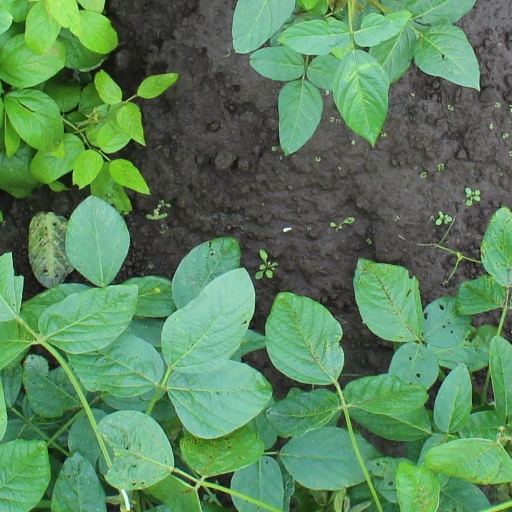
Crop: soybean